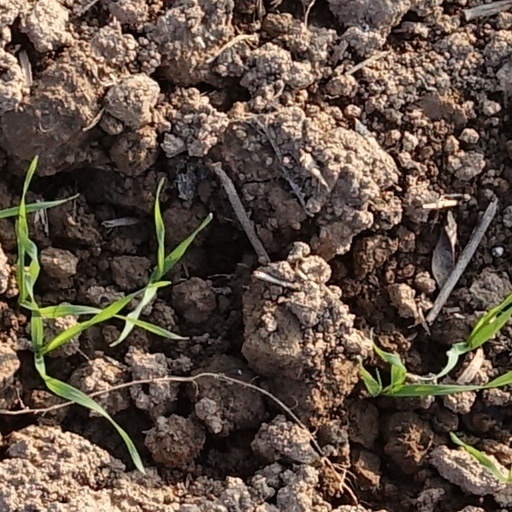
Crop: wheat